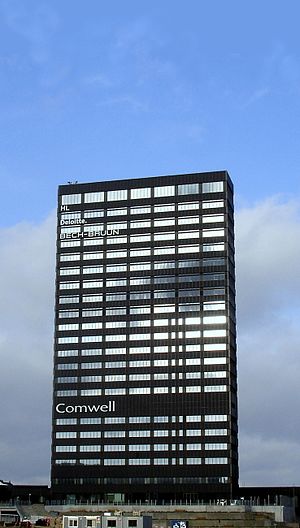
Centralværkstedet / Nuværende anvendelse
Aarhus City Tower, set fra Jægergårdsgade
Centralværkstedet, også kaldet Centralværkstederne, er et jernbaneværksted i Aarhus. Det startede i 1862 som Jernbaneværkstedet og blev fra 1867 hovedværksted for de jysk-fynske statsbaner. Det blev delvis afviklet i 1990 og helt nedlagt i 2009. Bygningerne er enten overgået til andre formål eller revet ned.